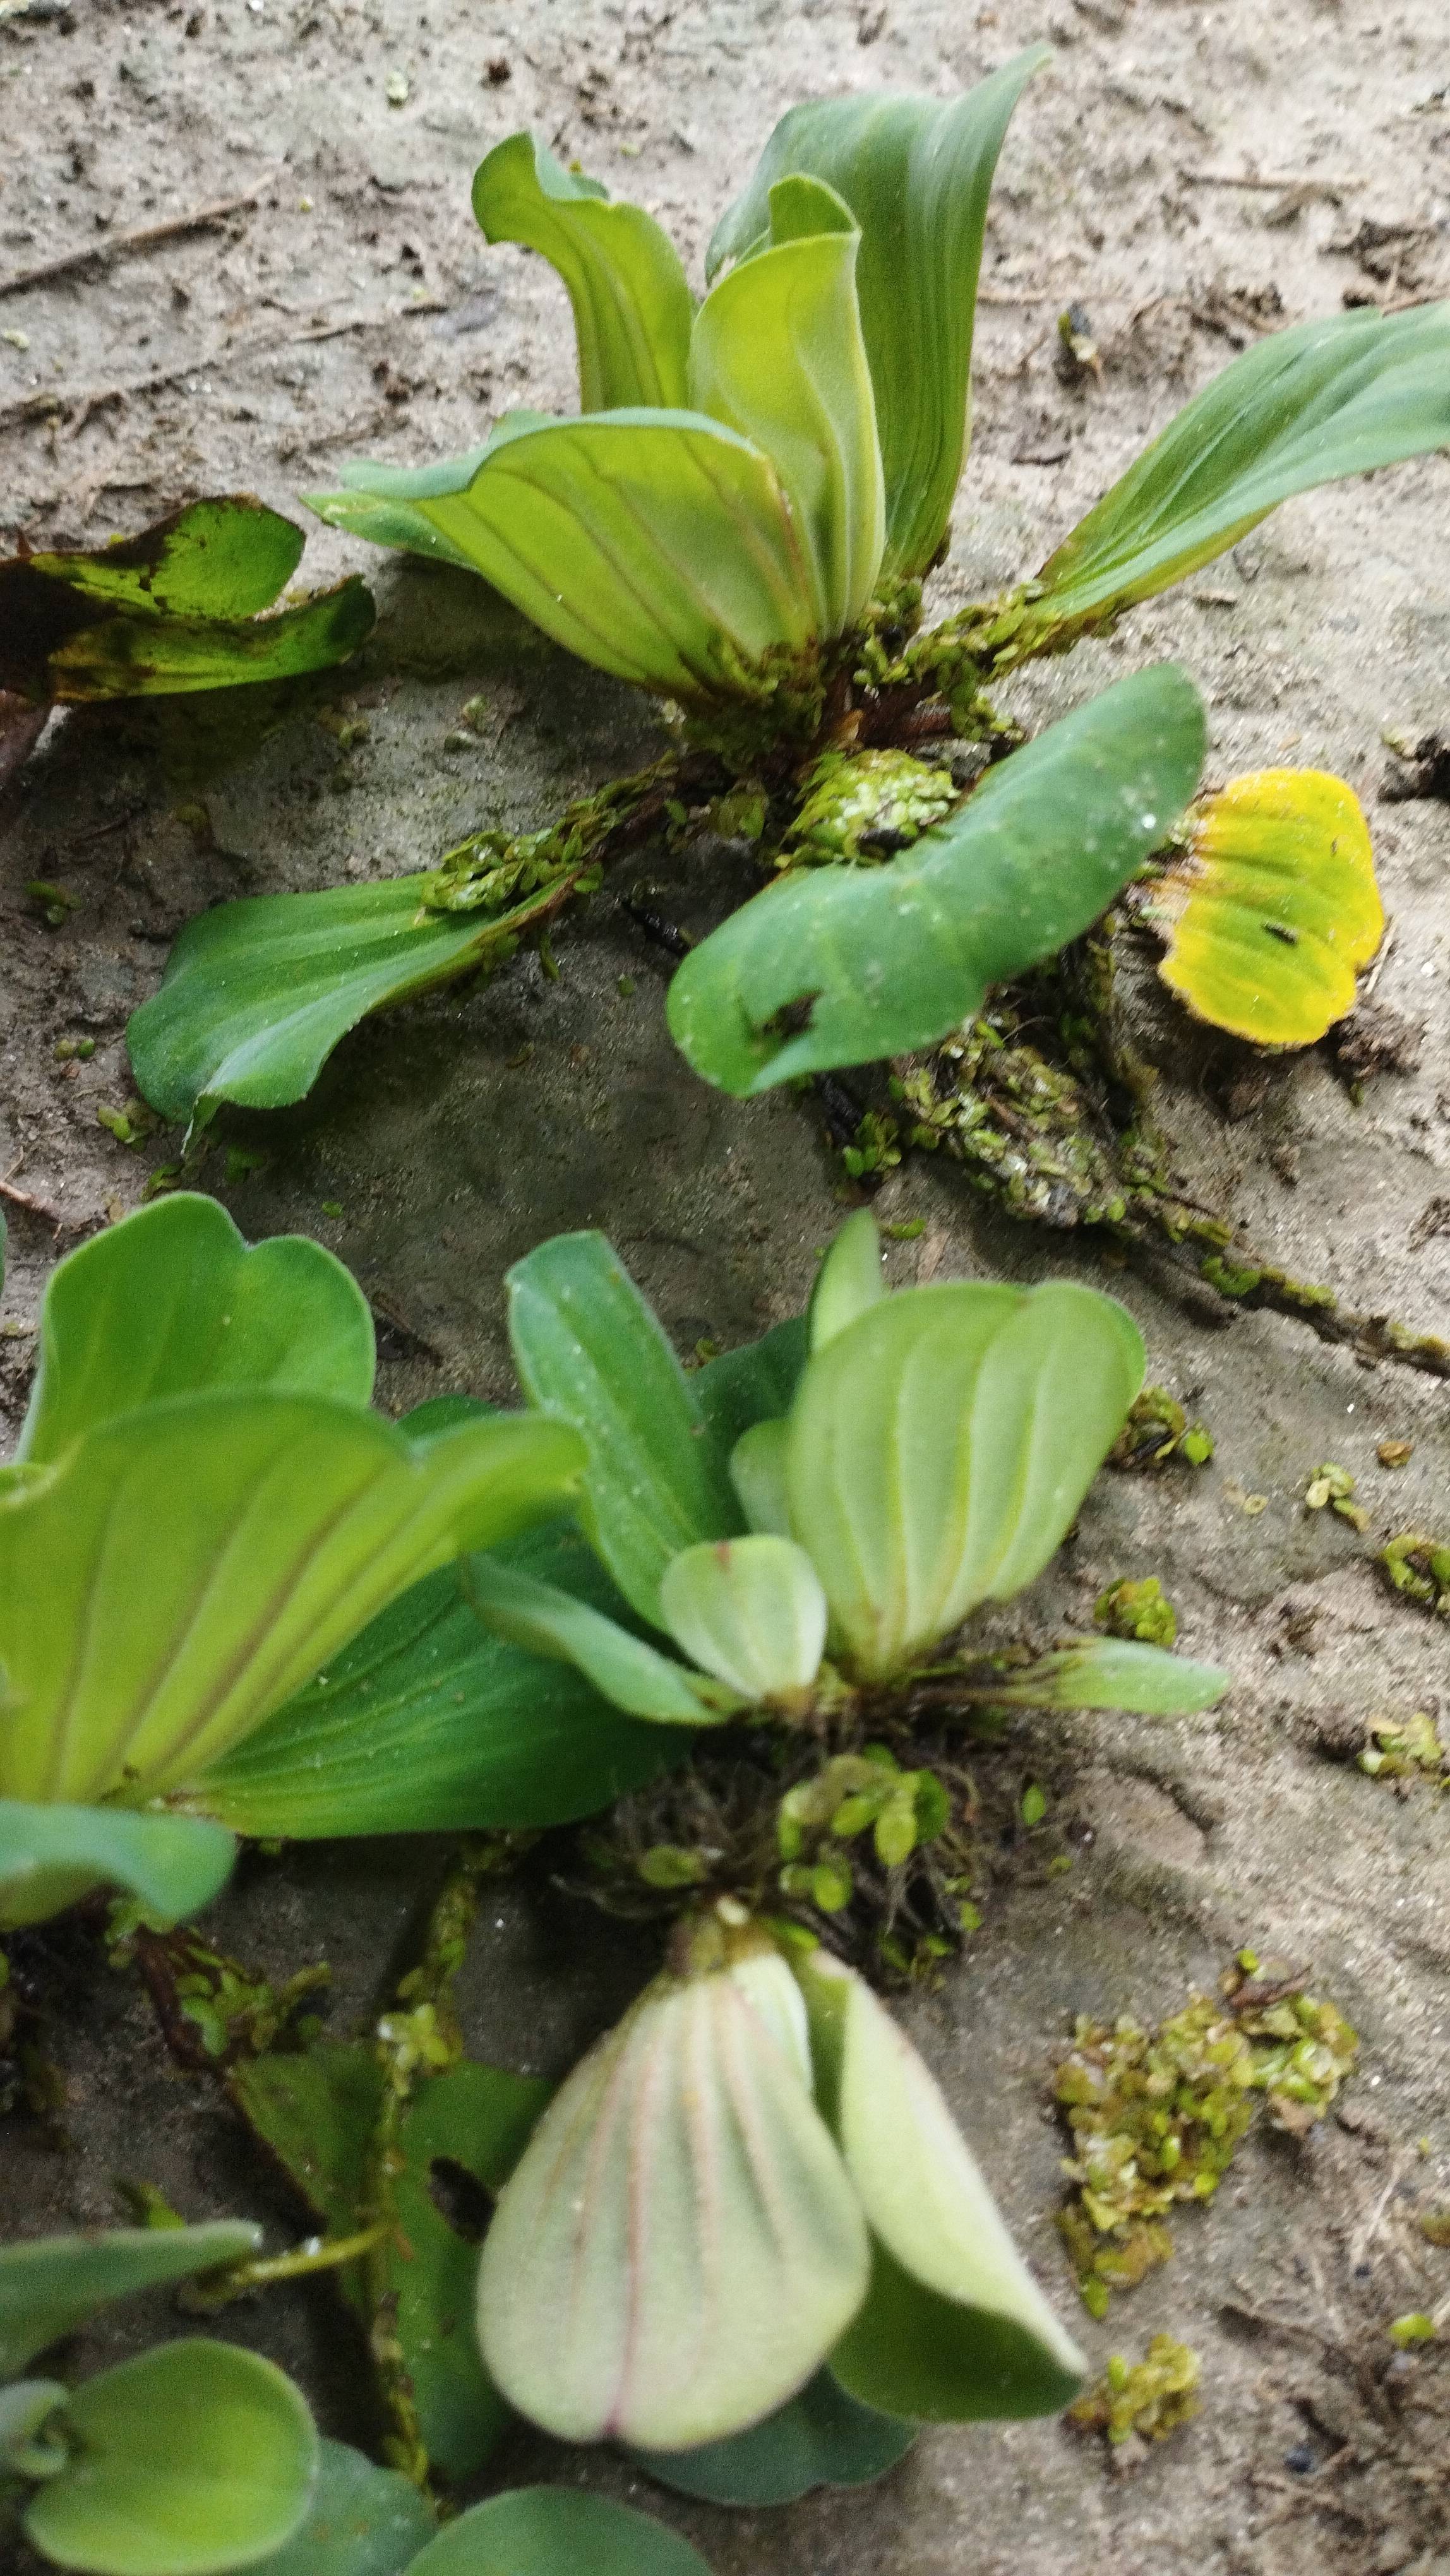
Species: Water Lettuce (Pistia stratiotes)